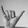
ASL letter: Y